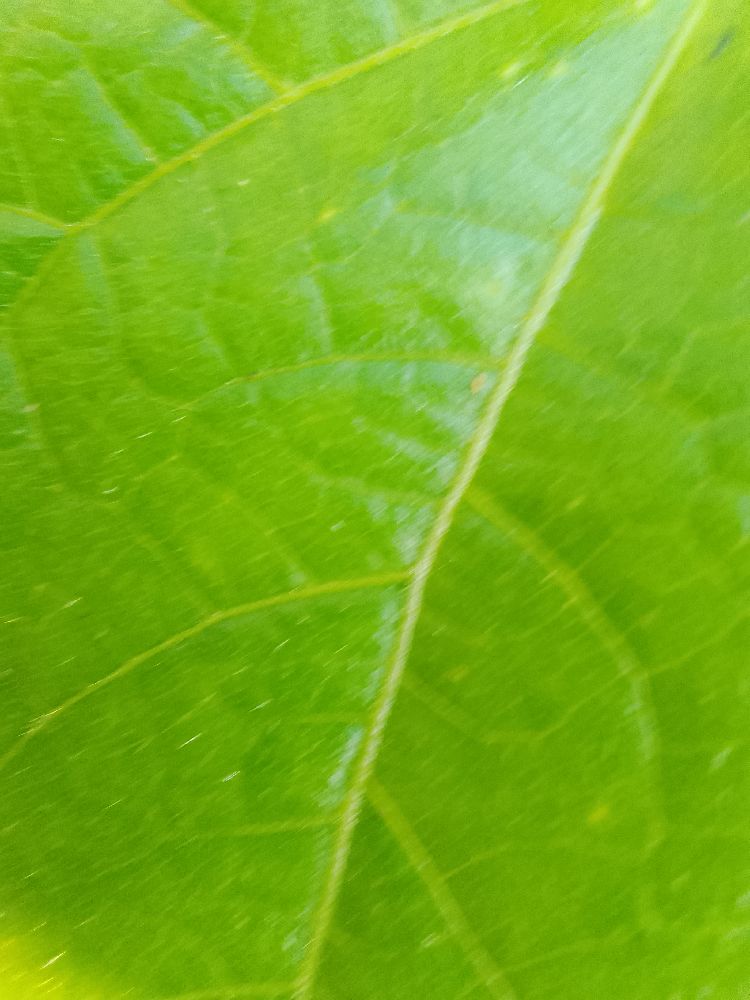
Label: healthy